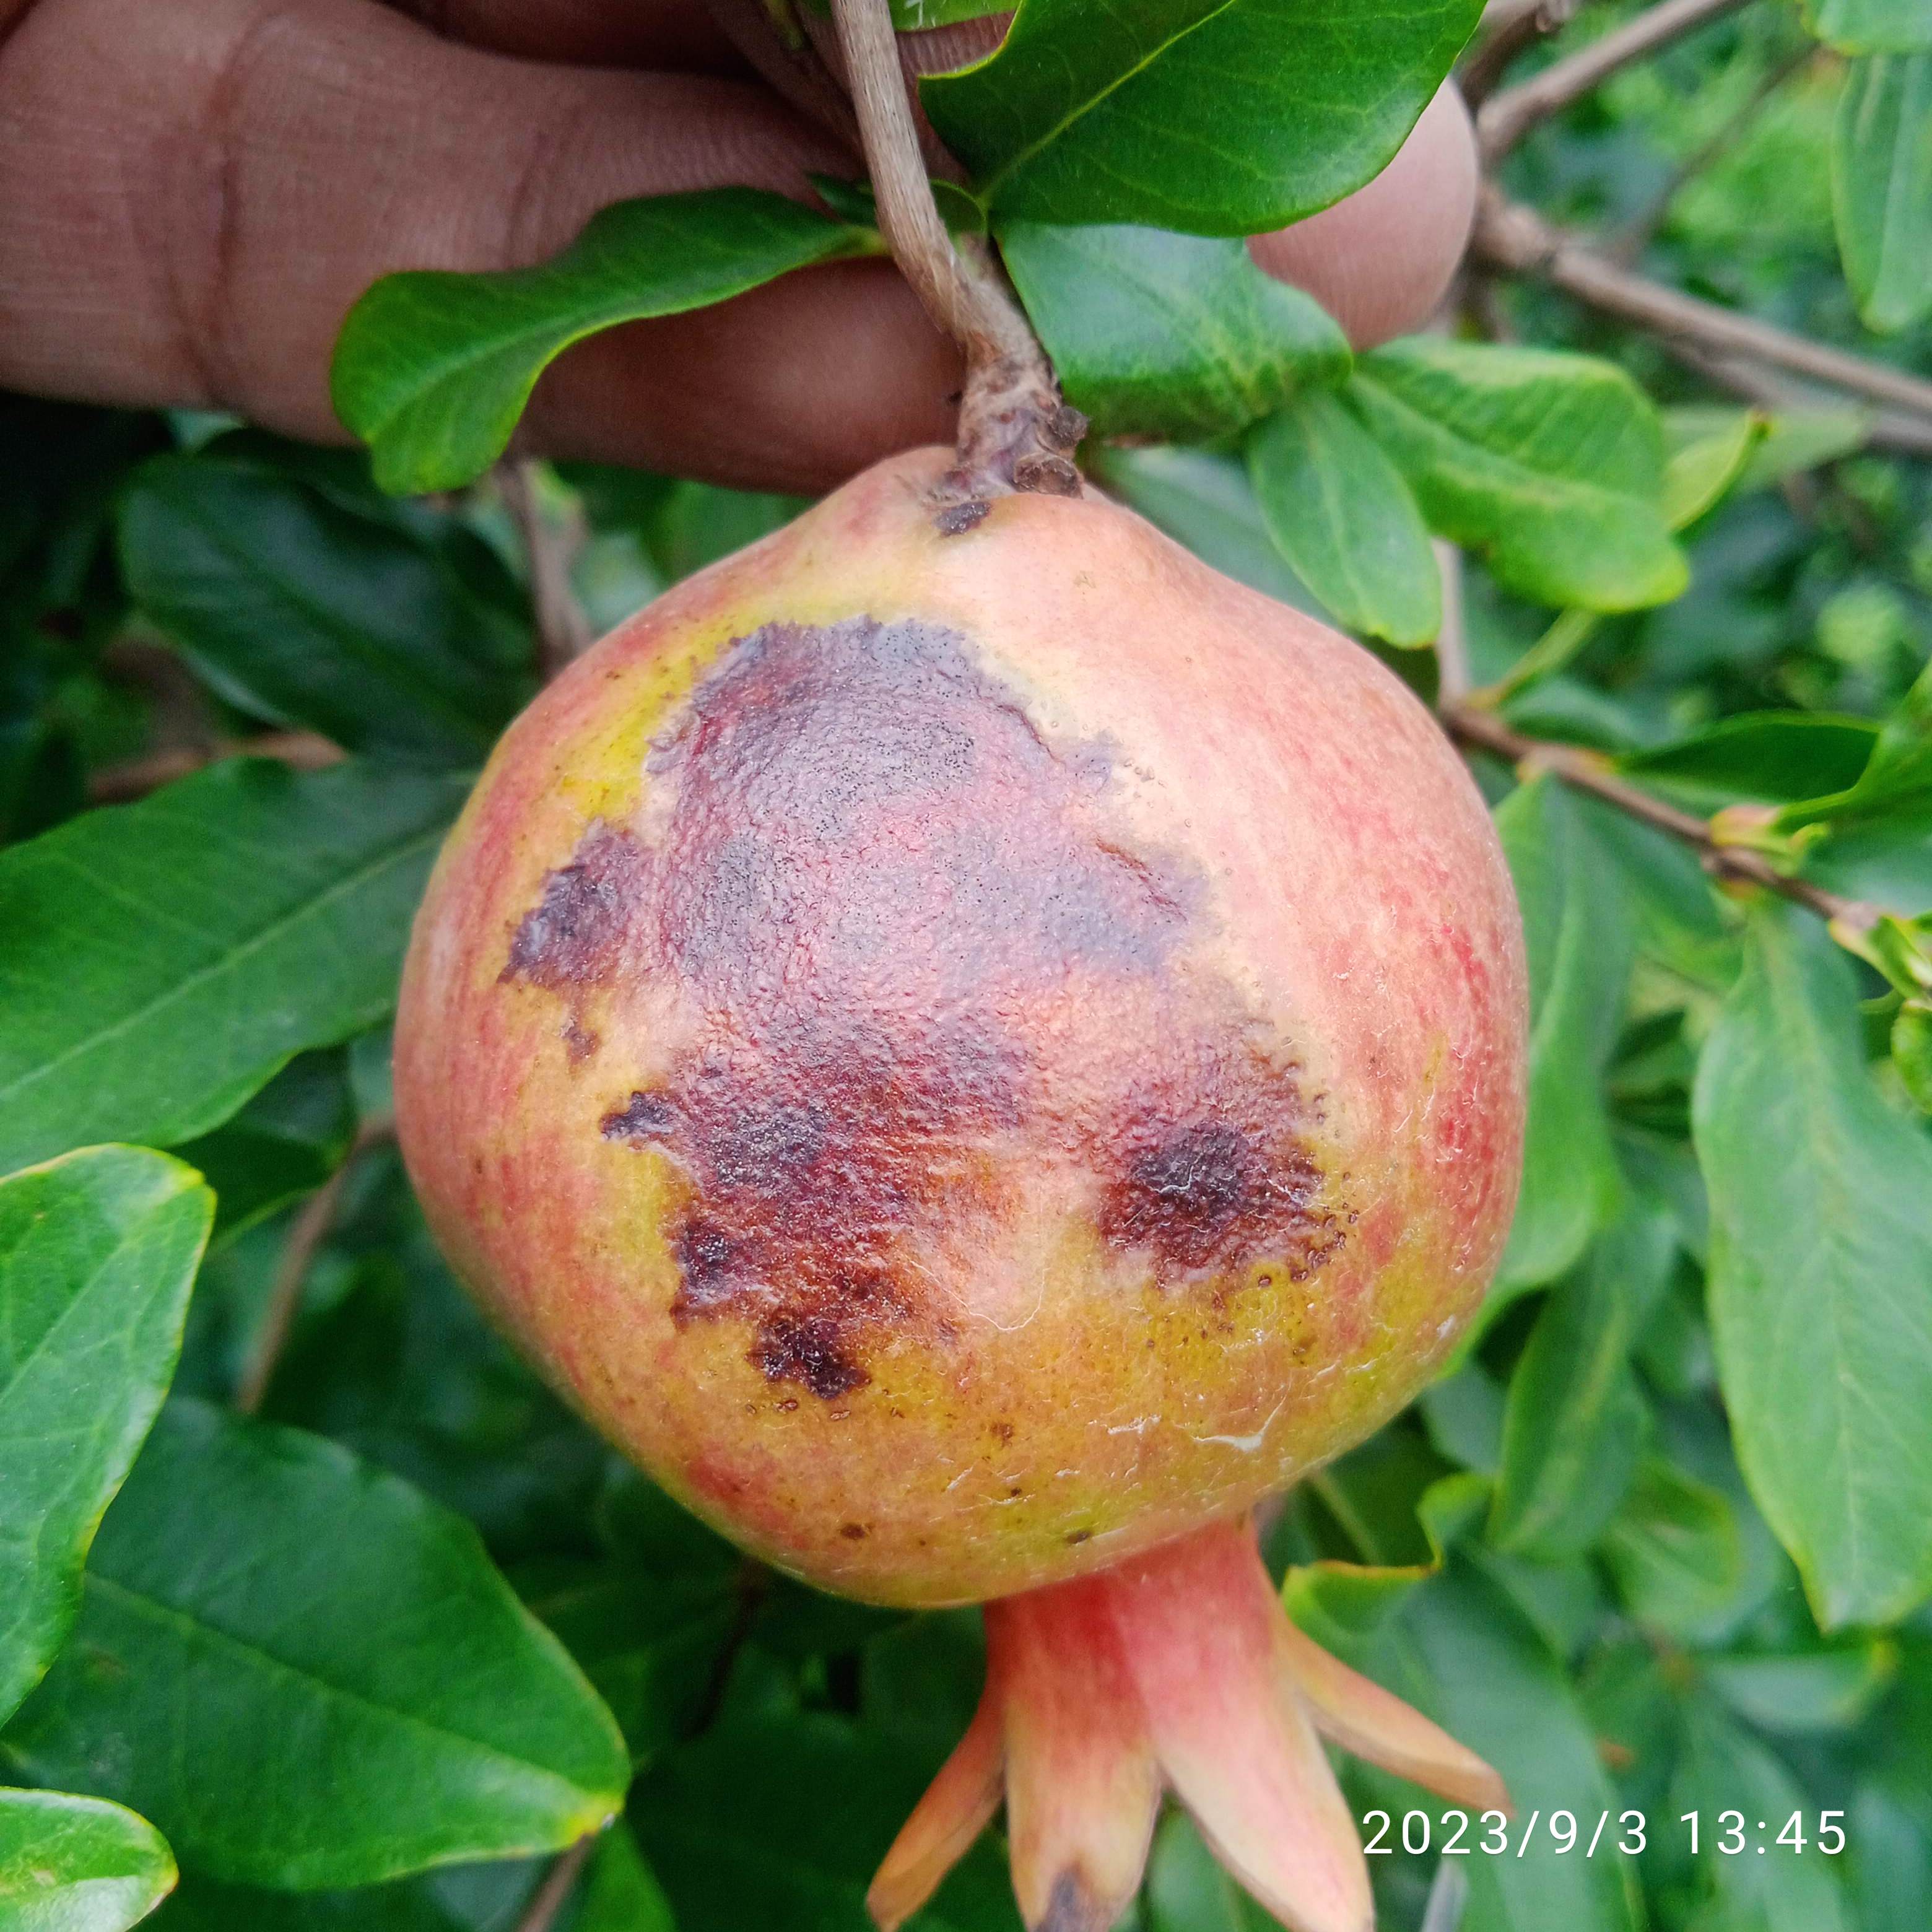
Label: Anthracnose